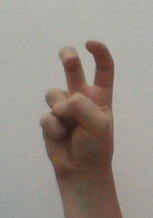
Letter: toot